Propeller Island

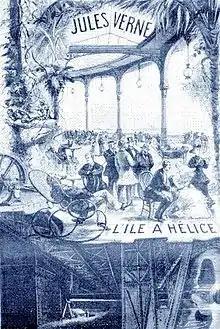

Propeller Island (also published as The Floating Island, or The Pearl of the Pacific, and as The Self-Propelled Island) is a science fiction novel by French author Jules Verne (1828–1905). It was first published in 1895 as part of the Voyages Extraordinaires. It relates the adventures of a French string quartet in Milliard City, a city on a massive ship in the Pacific Ocean, inhabited entirely by millionaires.